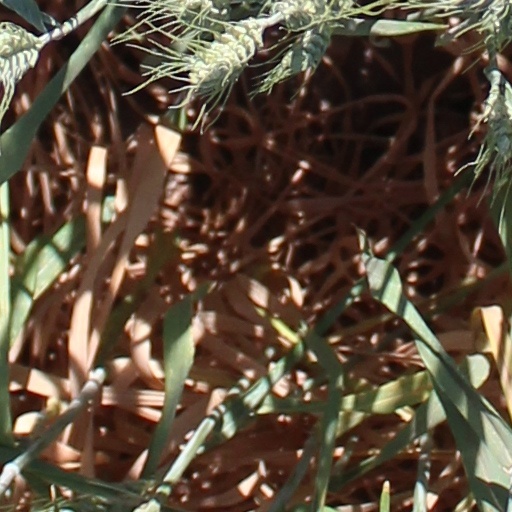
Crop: wheat